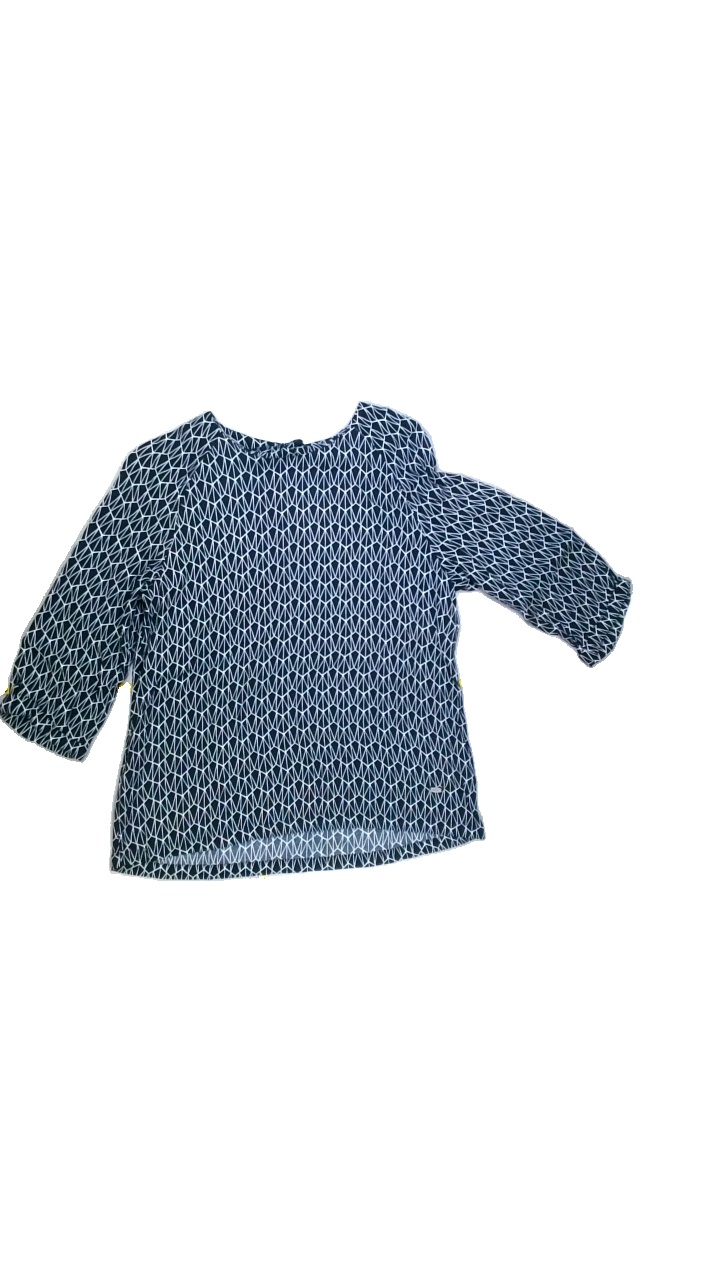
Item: Blouse (Ladies)
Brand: Dobber
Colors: Blue, White
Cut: Regular, C-collar
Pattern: Geometric print
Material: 100%viscose
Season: All
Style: No trend
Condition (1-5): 3
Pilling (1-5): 4
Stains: No
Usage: Export
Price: <50